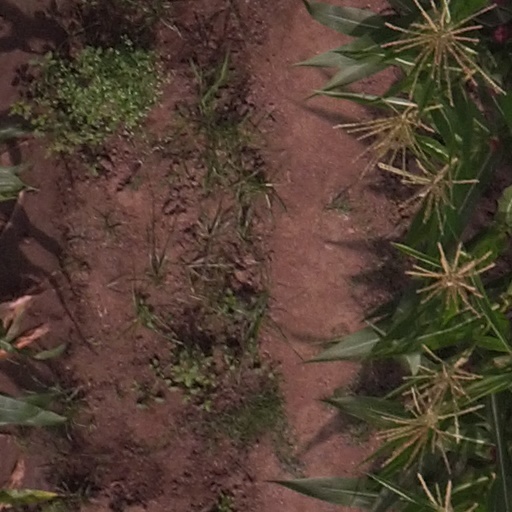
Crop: maize; corn